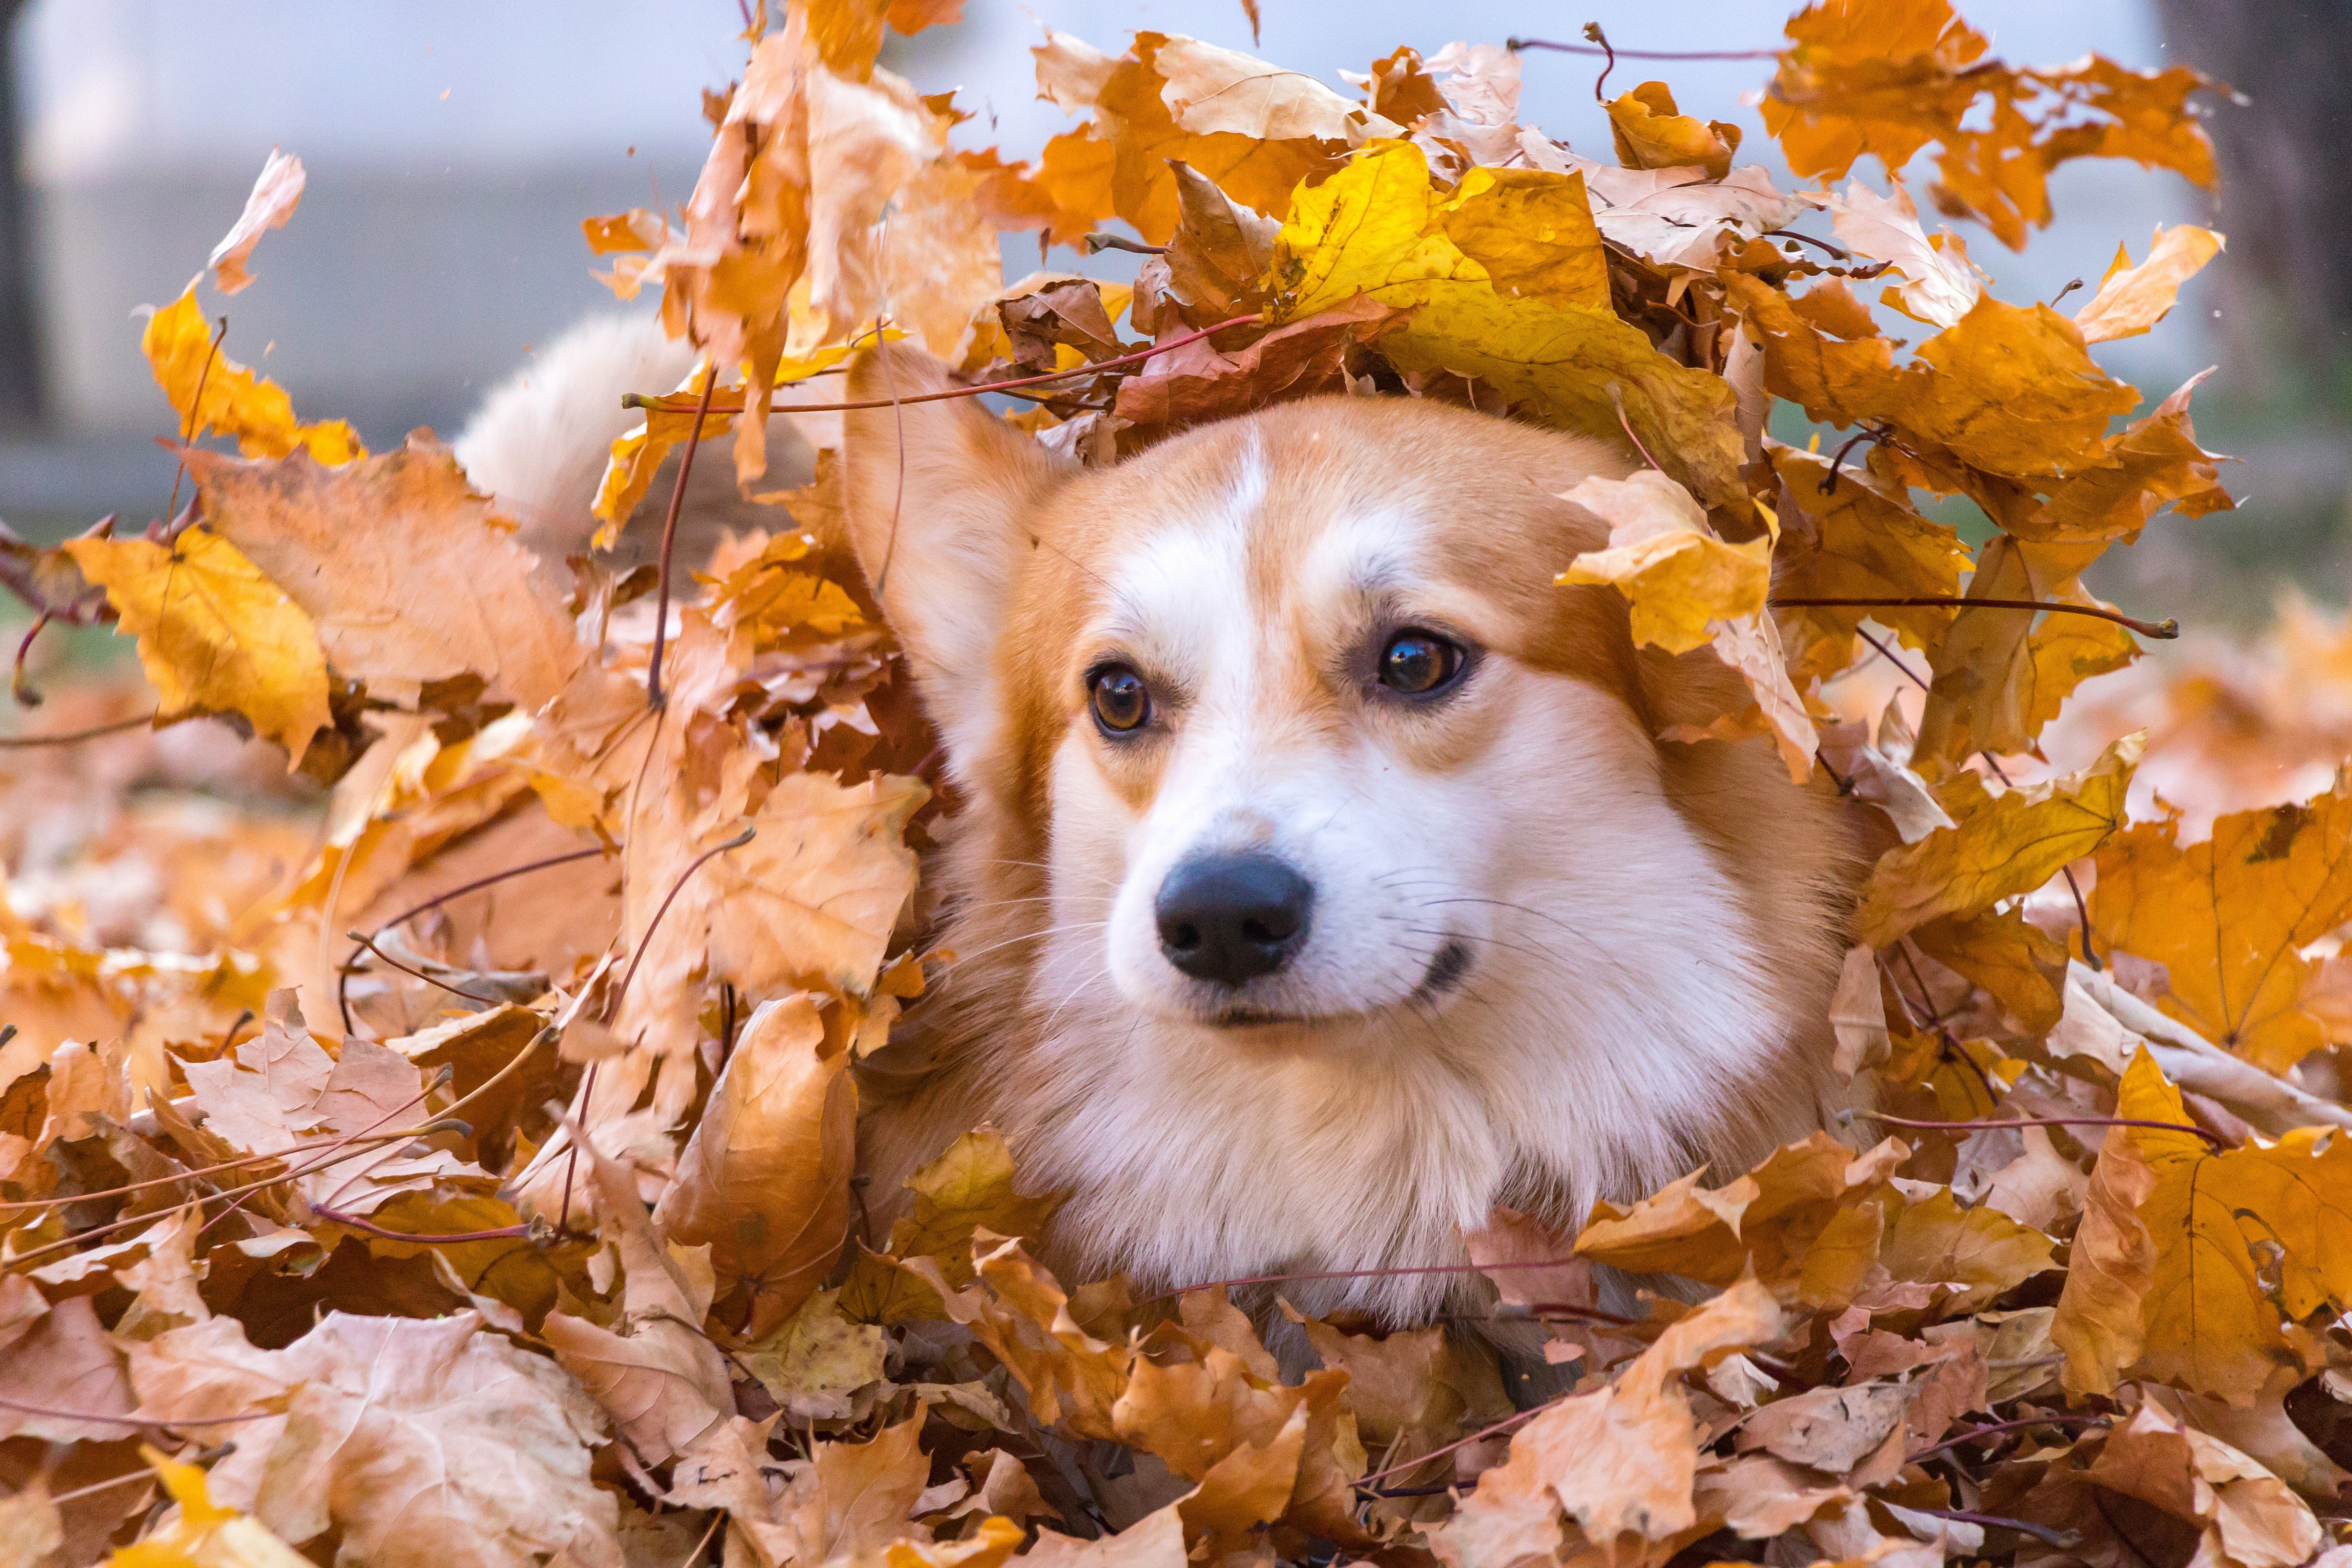
natural, plant, dog, branch, dog breed, twig, tree, carnivore, sunlight, fawn, companion dog, whiskers, woody plant, deciduous, grass, People in nature, clock, wood, natural landscape, sporting group, fur, spring, red panda, canidae, autumn, winter, trunk, Northern hardwood forest, maple, street light, temperate broadleaf and mixed forest, toy